Drum tuning

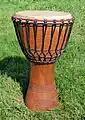
A rope-tuned djembe

Rope-tension is the oldest system for applying tension to drum heads and was the standard system used until the late 19th century. A long rope (or less commonly, a series of ropes) is passed alternately between the top and bottom drum head hoops that are held to the shell by clamps that incorporate holes for the rope(s). The ropes are made tighter by sewn-together loops called 'ears', usually made of leather, which slide along the rope to pull the hoops inward, tightening the drum heads. These ears remain in position due to the tension of the rope. Drum heads tightened in this manner are not as tense as more modern single-tension or double-tension systems, but offer a historically deep tone in keeping with the heritage of certain music, such as Pipe and Drum Corps, Fife and Drum Corps, and historical military bands such as Field Music ensembles that were common during the American Revolutionary War, the War of 1812, and the American Civil War periods.